Ruggero Grieco

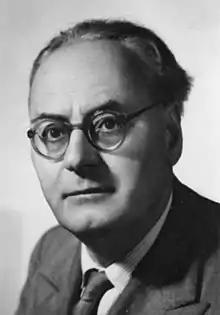
Ruggero Grieco

Ruggero Grieco (19 August 1893 – 23 July 1955) was an Italian politician, antifascist, and member of the Italian Communist Party ("Italian: Partito Comunista Italiano, PCI"). He was born in Foggia, Apulia.